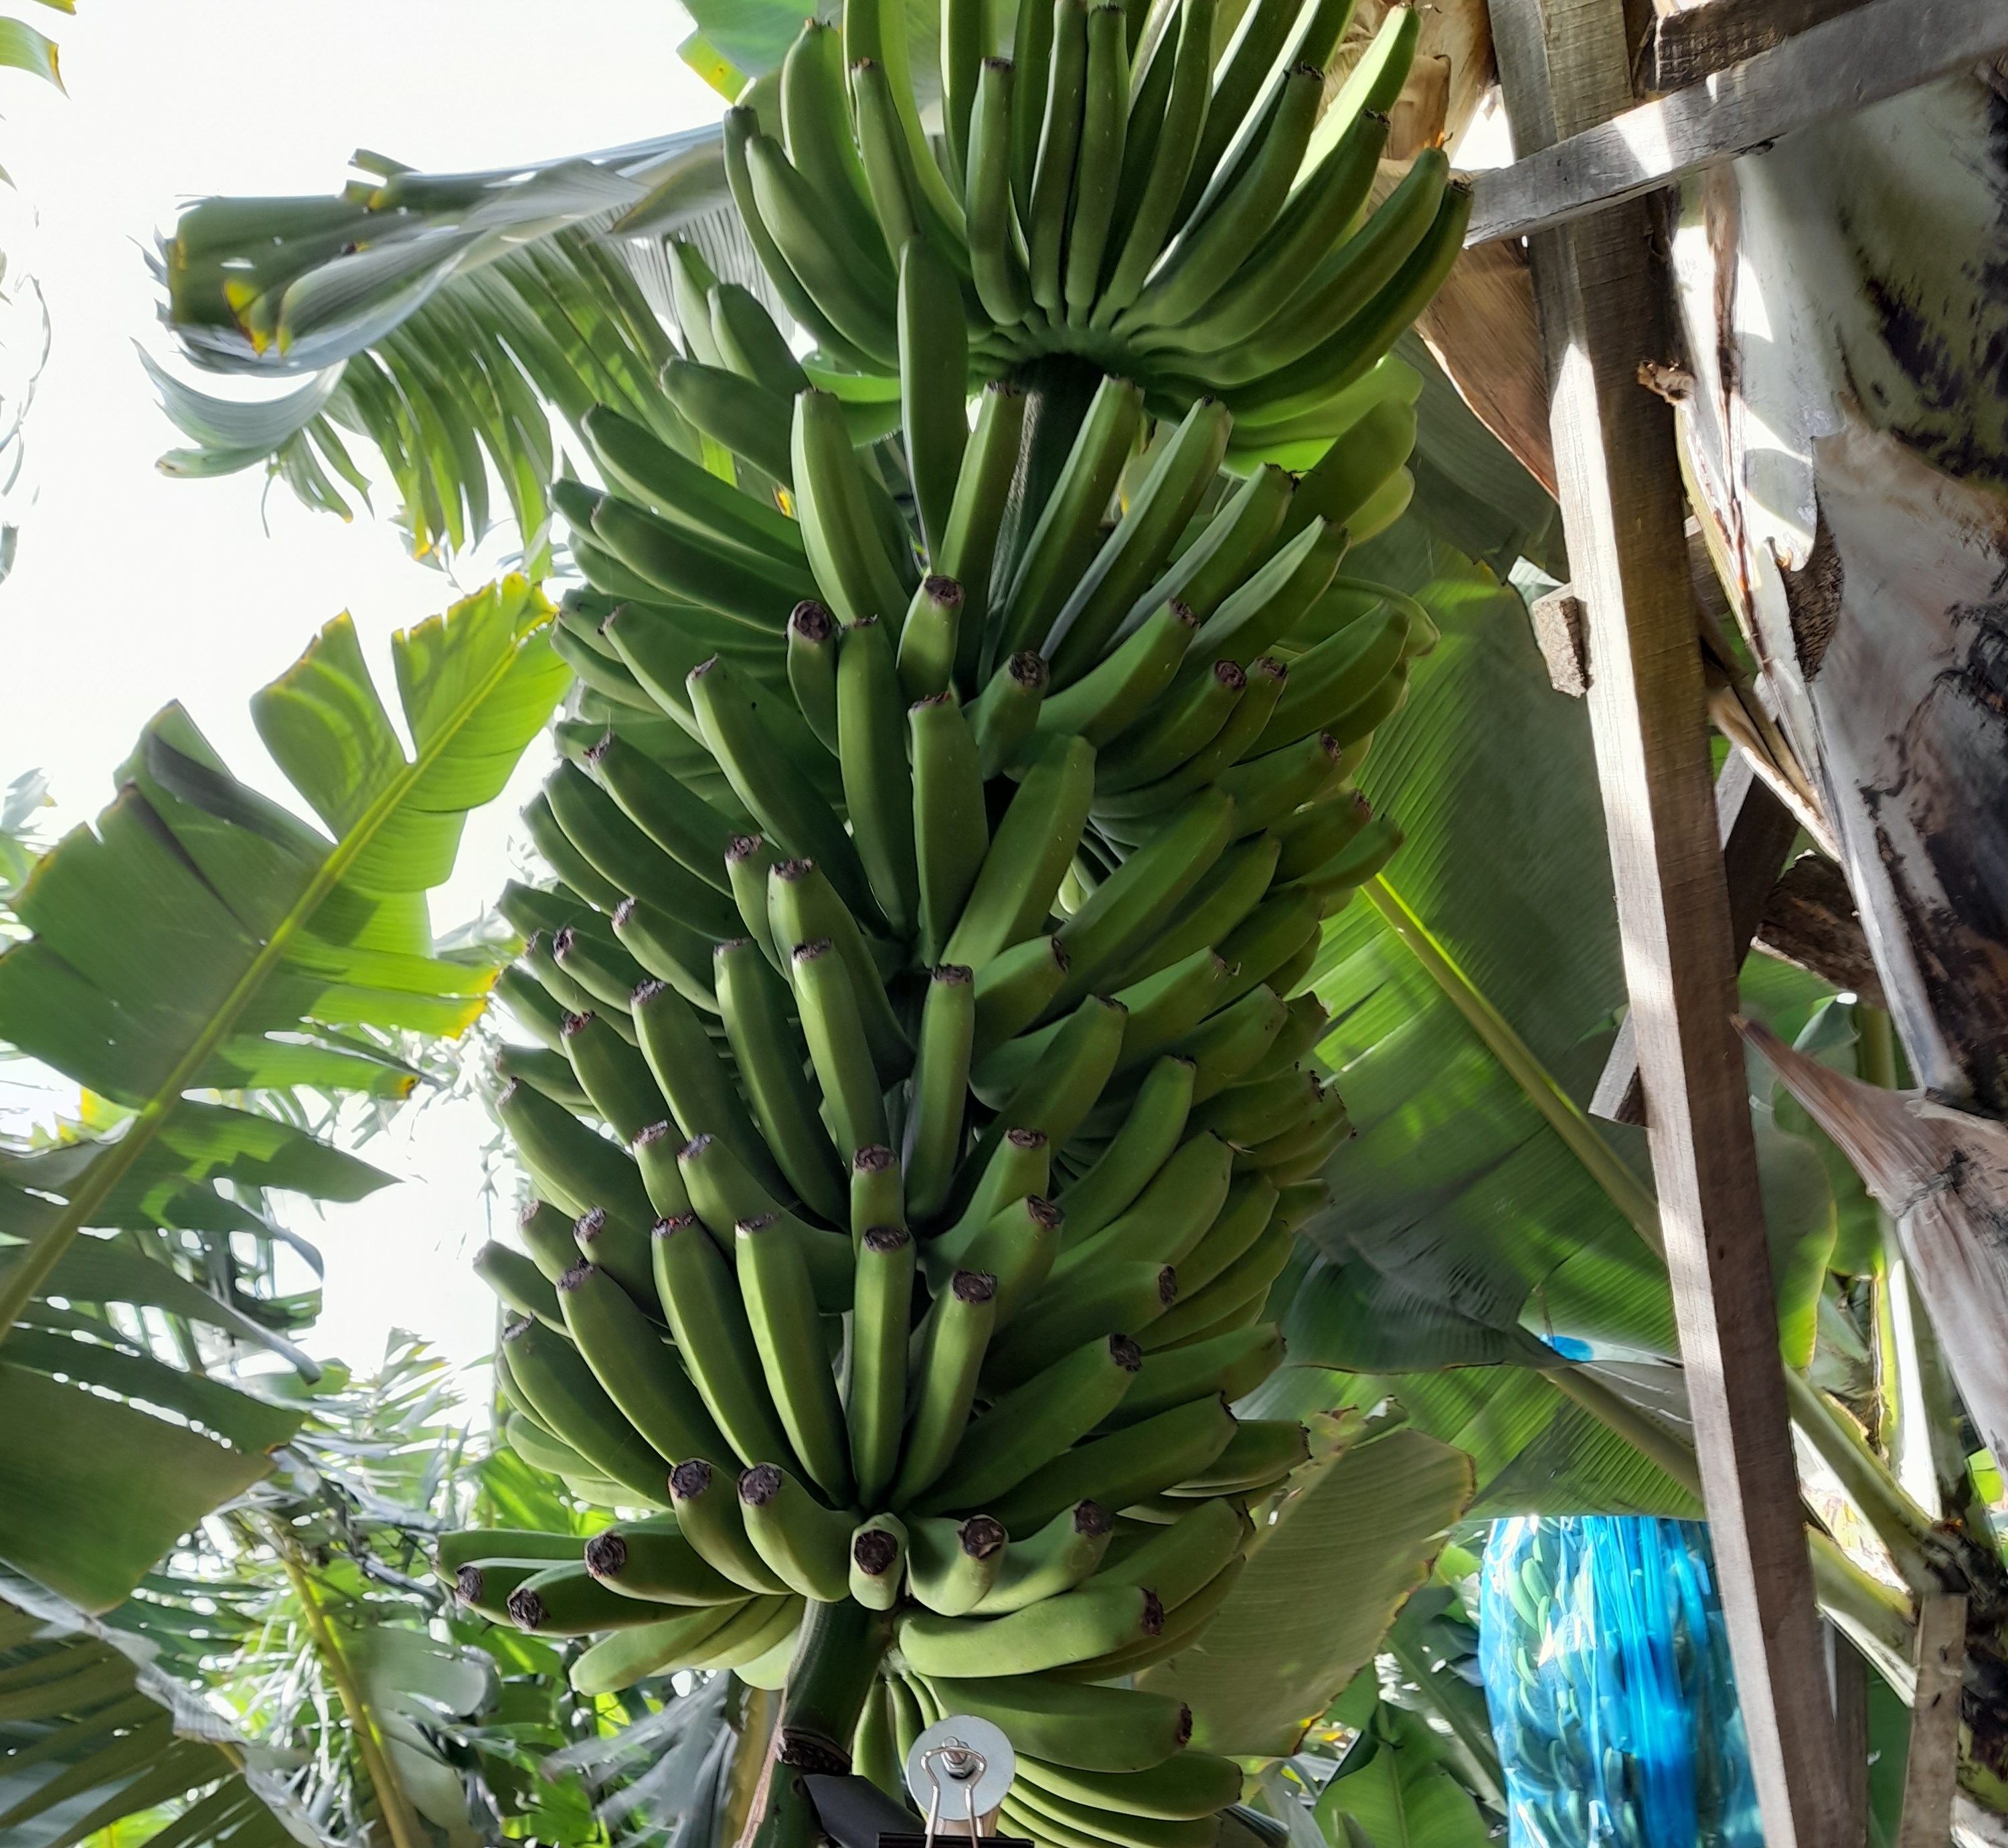
Label: Keep